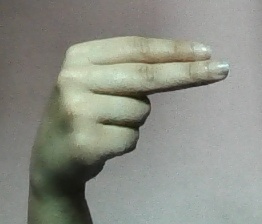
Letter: ain